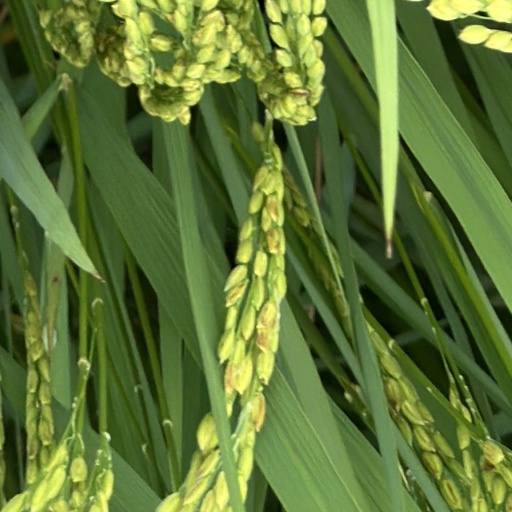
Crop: rice